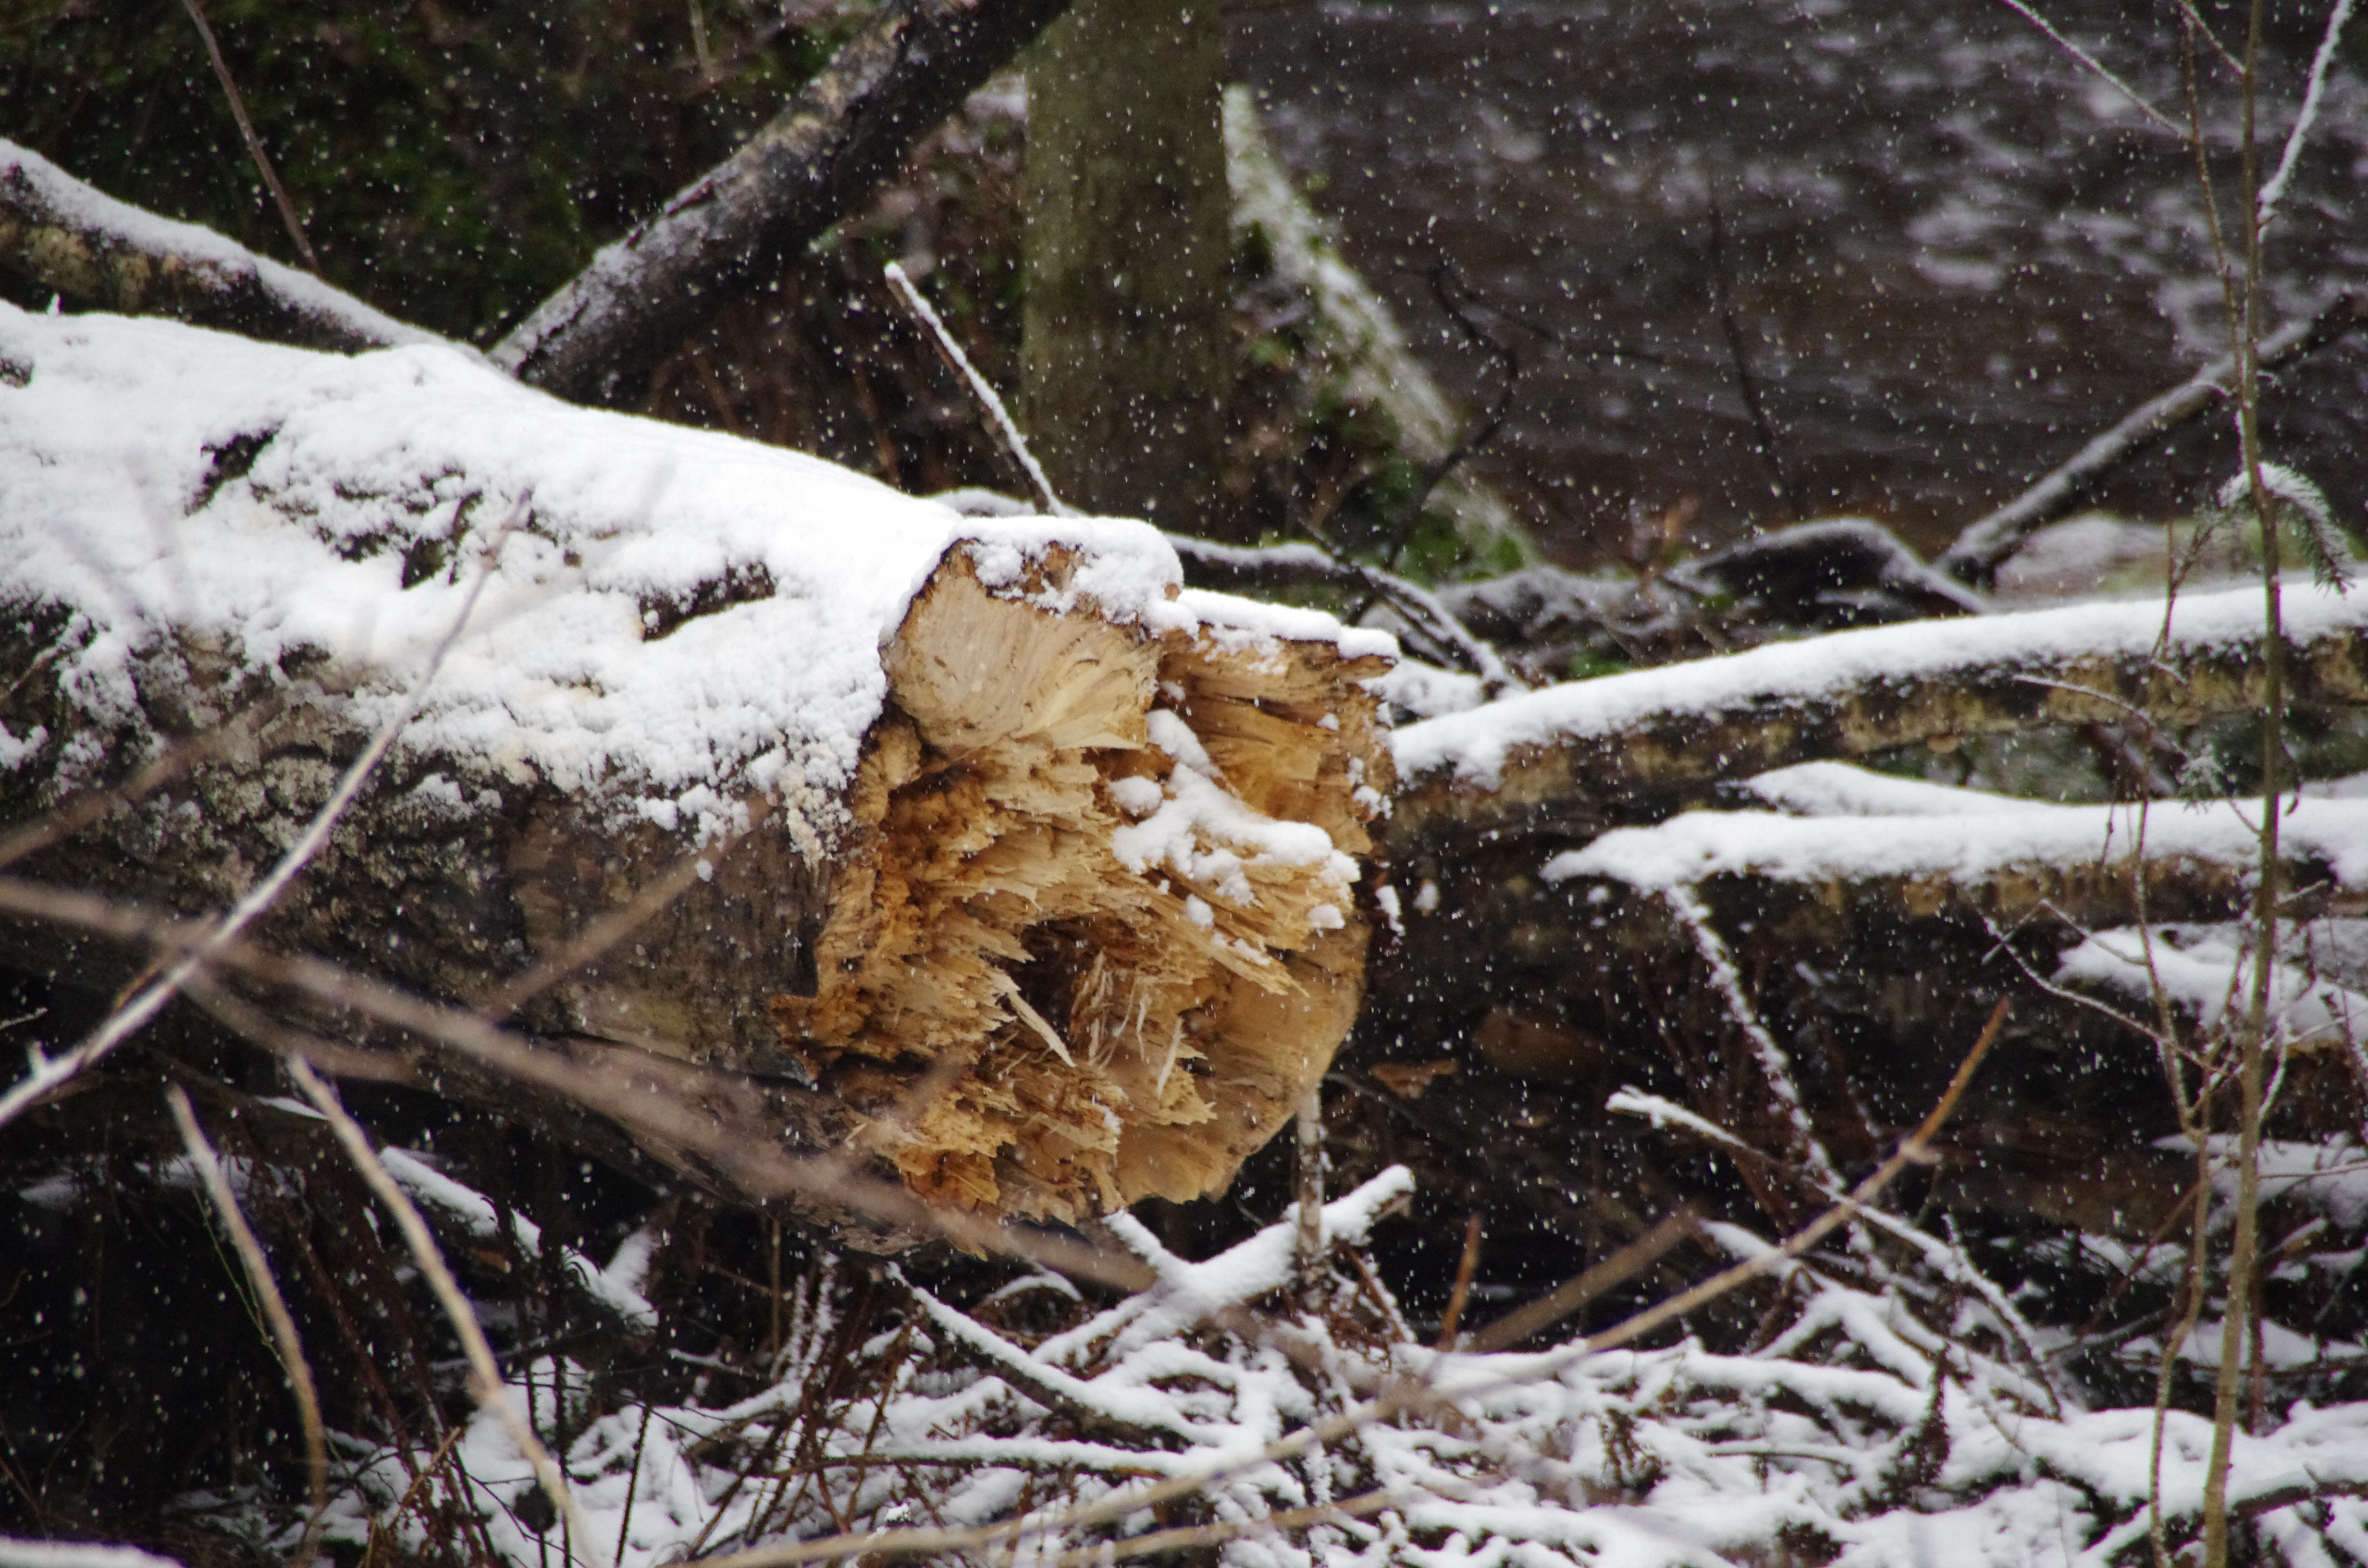
tree, nature, forest, branch, snow, winter, leaf, environment, ice, weather, soil, season, ecology, snowing, estonia, woodland, freezing, lahemaa national park